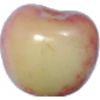
Label: Cherry Rainier 1